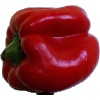
Label: Pepper Red 1